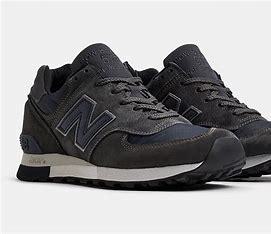
Brand: New
Model: Balance 576